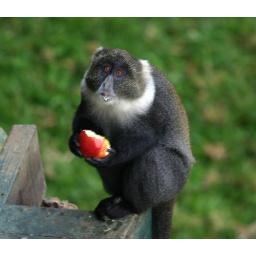
Sykes monkey that found an apple in a guests room and was pigging out on it.